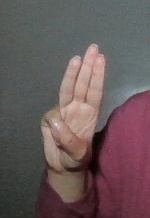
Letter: thaa